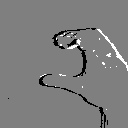
ASL letter: c